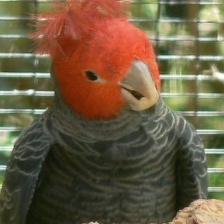
Species: GANG GANG COCKATOO
Scientific name: CALLOCEPHALON FIMBRIATUM
ImageNet parent category: sulphur-crested_cockatoo